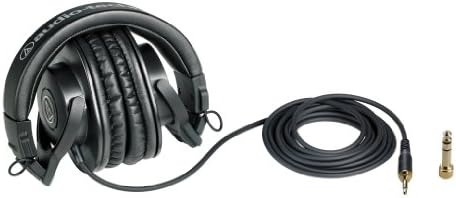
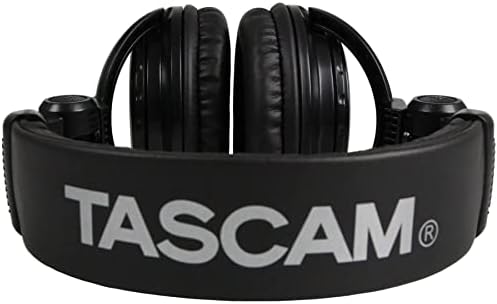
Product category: headphones
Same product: no